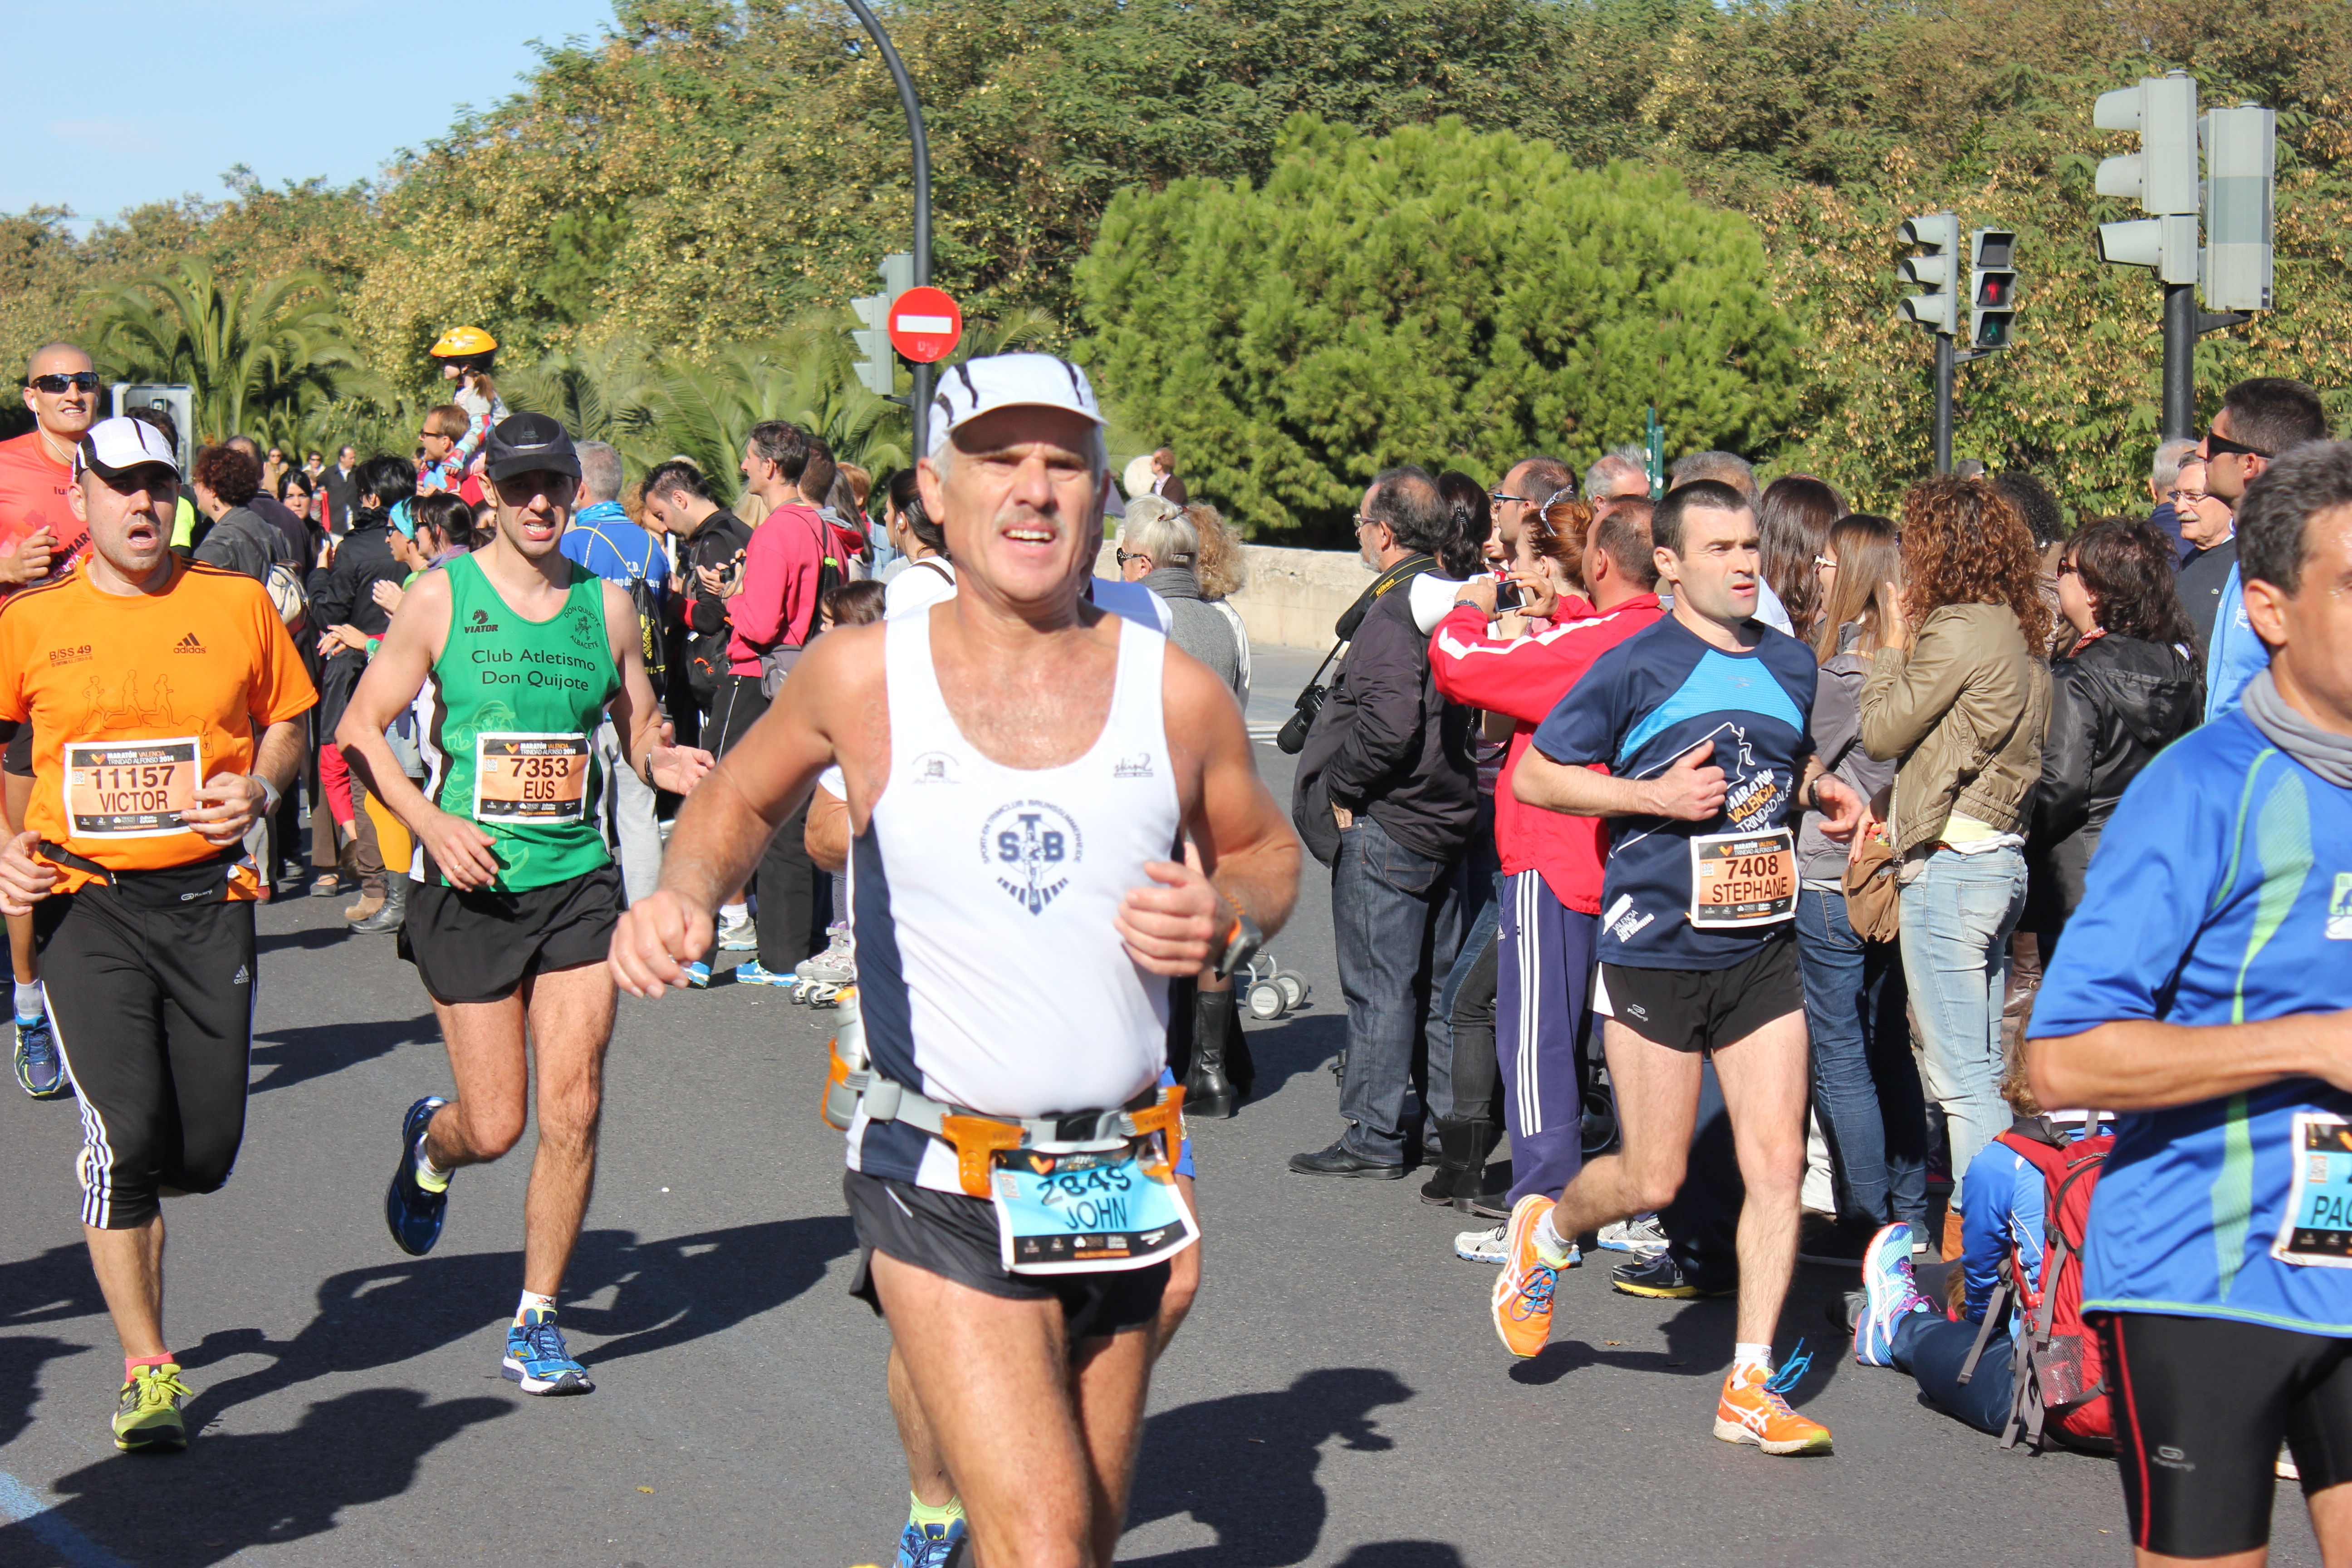
person, sport, running, run, recreation, race, marathon, spain, sports, endurance, athletics, valence, physical exercise, outdoor recreation, human action, individual sports, endurance sports, ultramarathon, duathlon, track and field athletics, long distance running, half marathon